Persimmon pudding
Also known as:
ja - Japanese: 柿プディング
jv - Javanese: Pudhing persimmon
Category: dessert (pudding)
Cuisine: American
Associated cuisines: American
Area: Midwest
Countries: United States
Region: Northern America

The dish is a dessert pudding made with persimmons. There is a lot of variety in the recipes, some are made with eggs, others add sweet potatoes or pumpkin. There's no set recipe, although common ingredients include some type of cornmeal or flour, brown sugar or molasses, and spices like cinnamon, nutmeg and ginger.

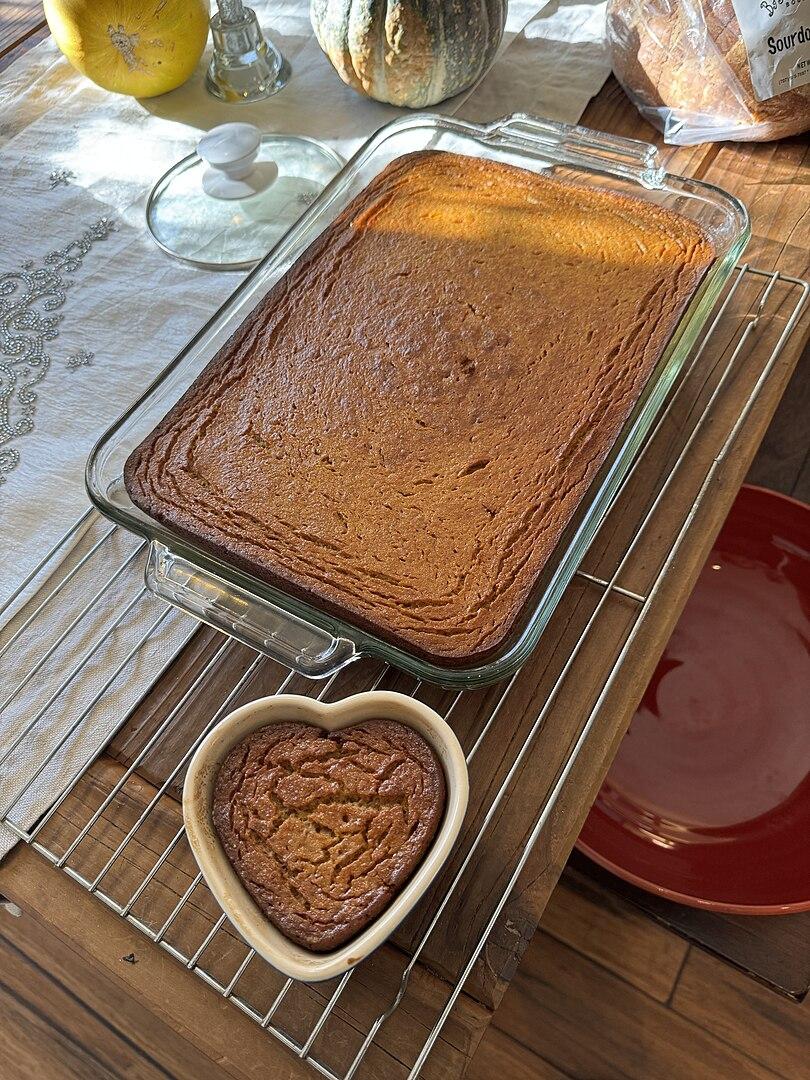